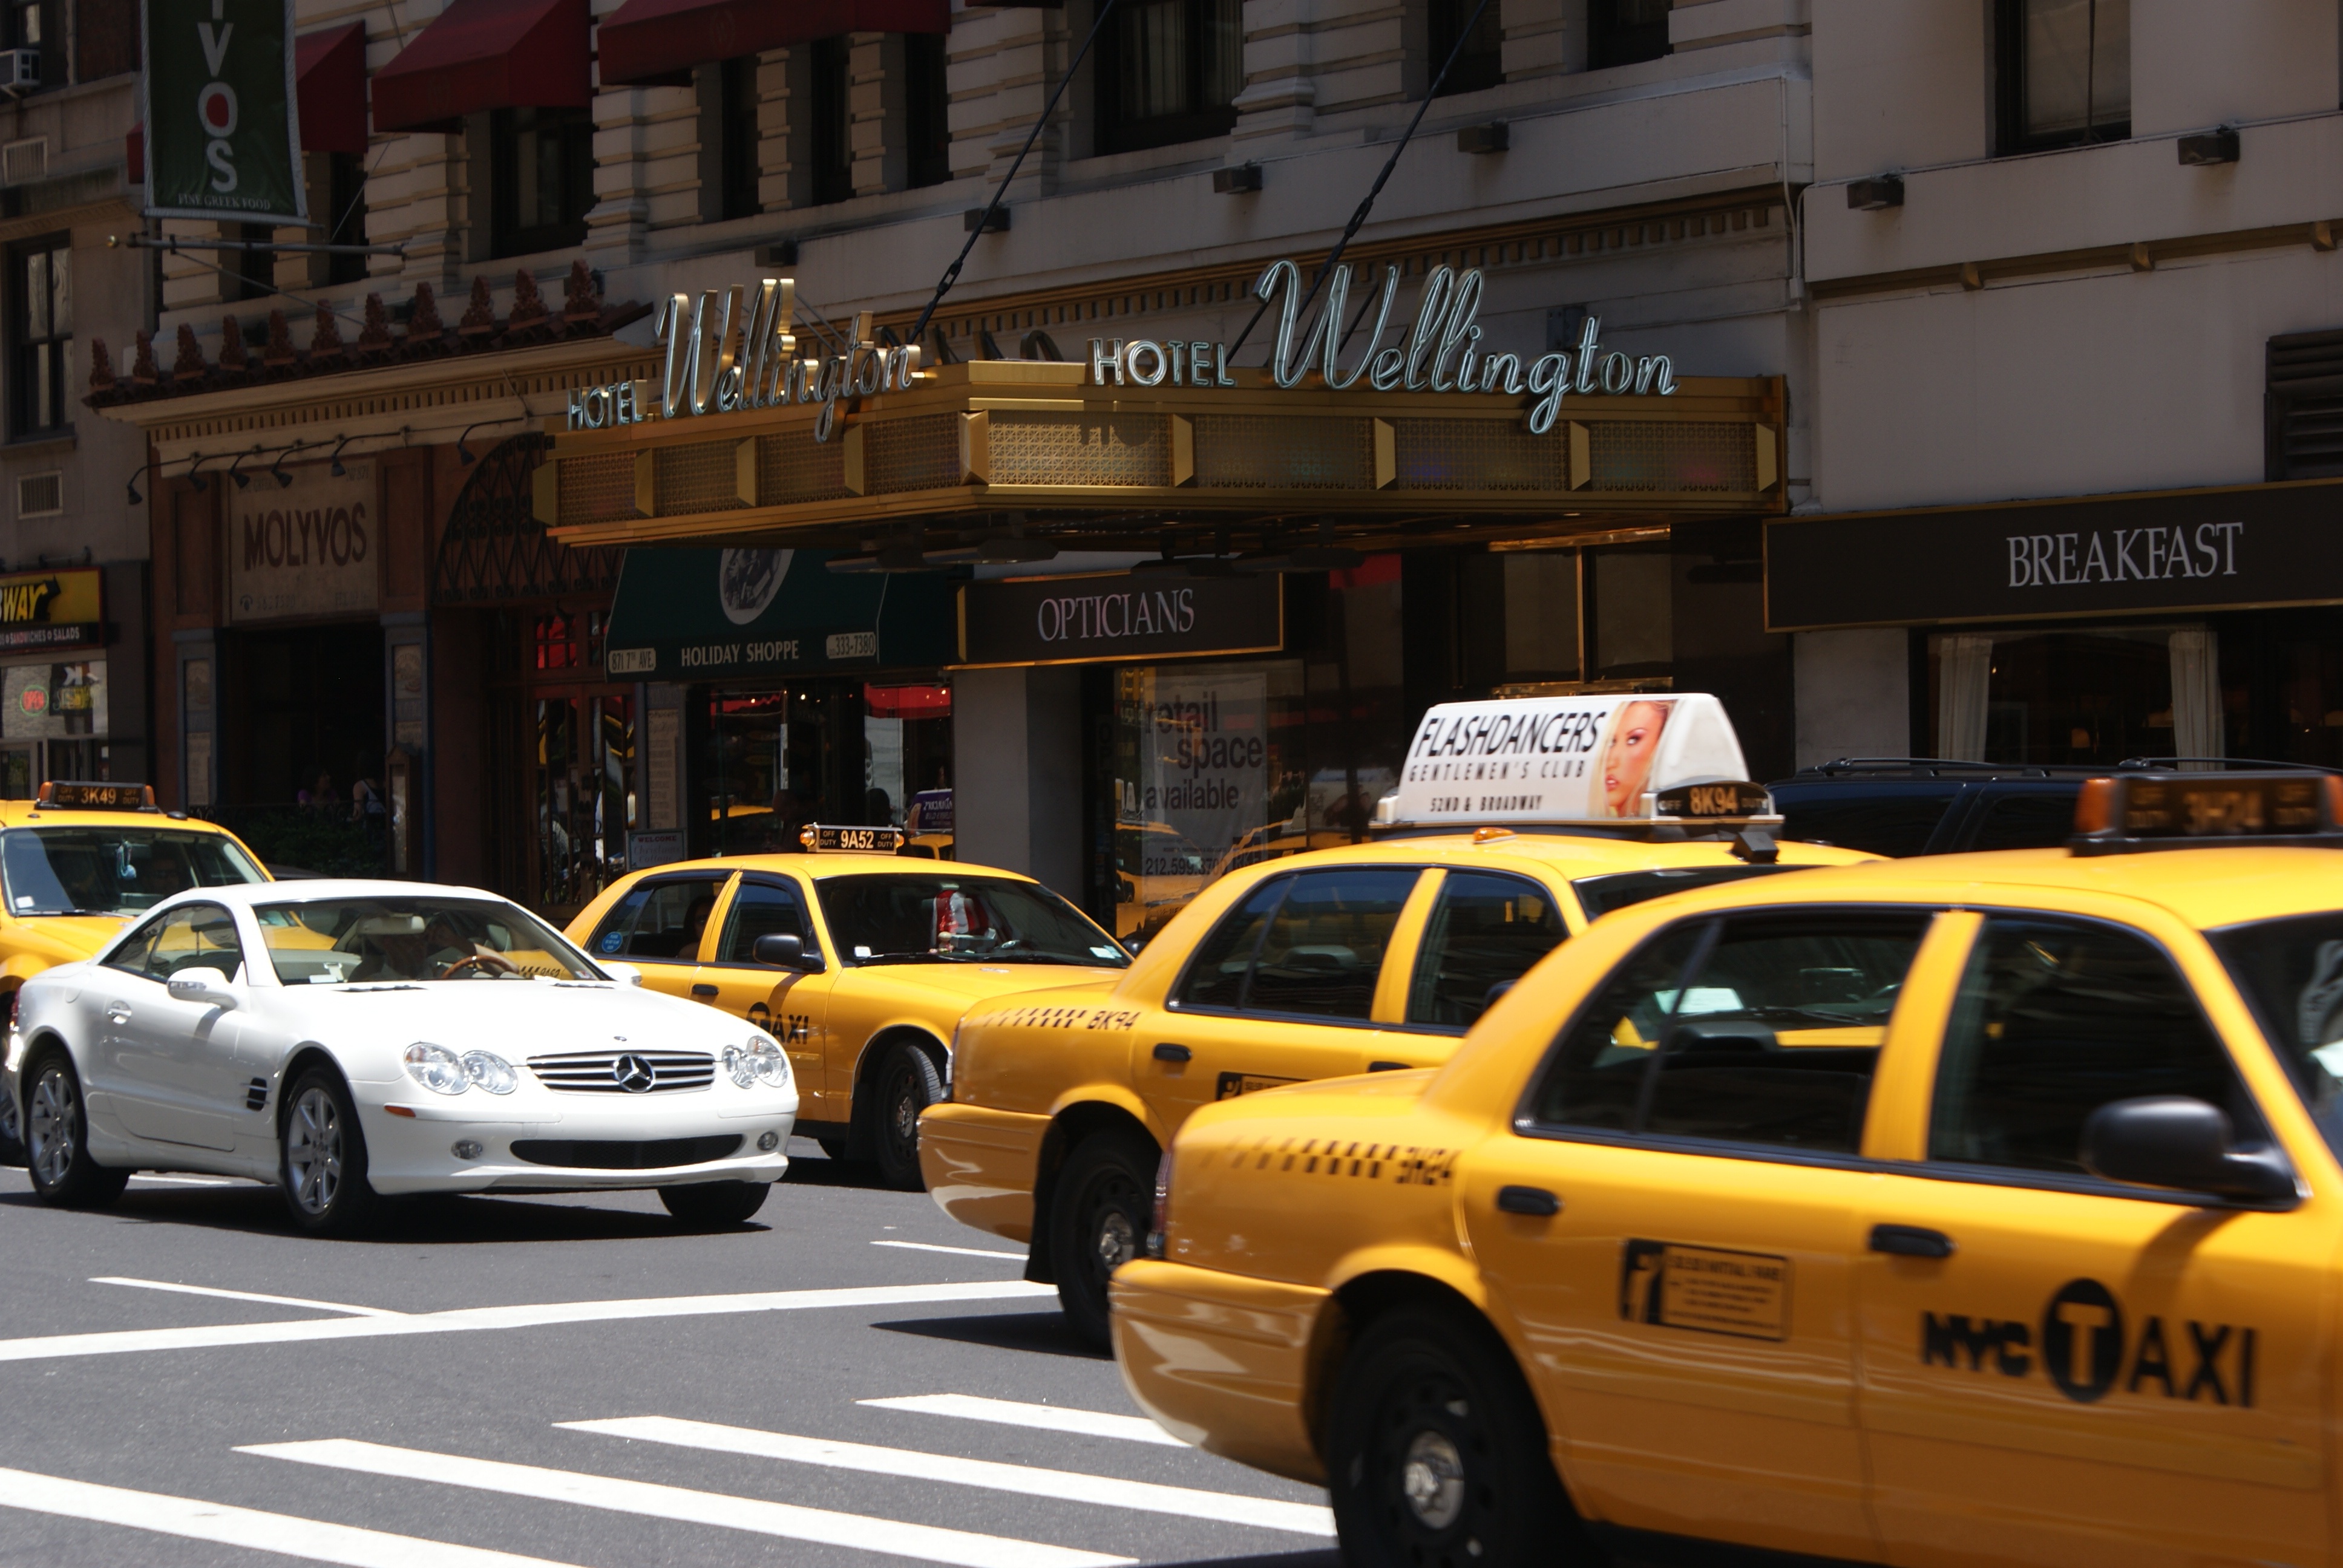
pedestrian, person, traffic, street, car, new york, taxi, vehicle, yellow, lane, yellow cab, infrastructure, police, police car